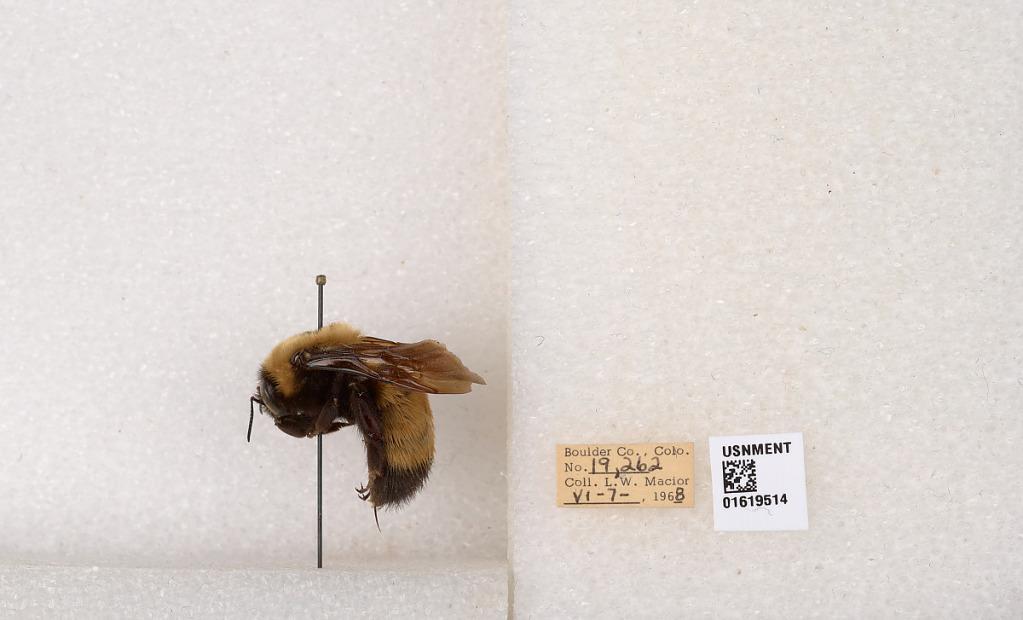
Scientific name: Bombus (Bombus) nevadensis Cresson